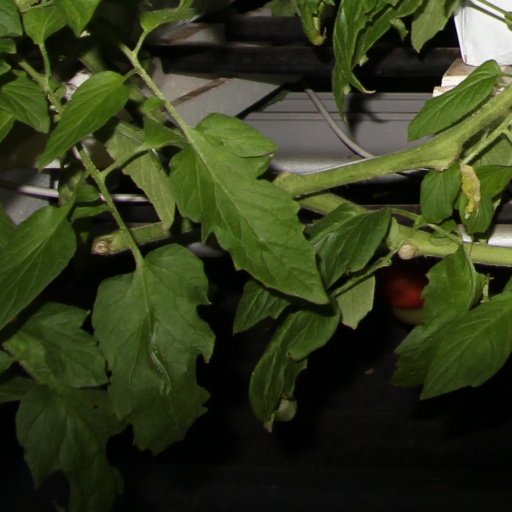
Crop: tomato